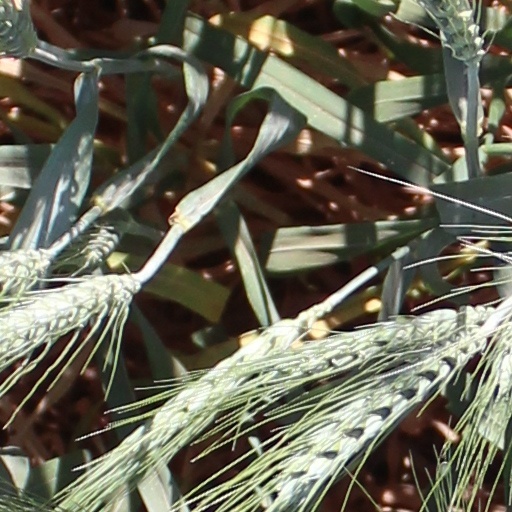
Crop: wheat